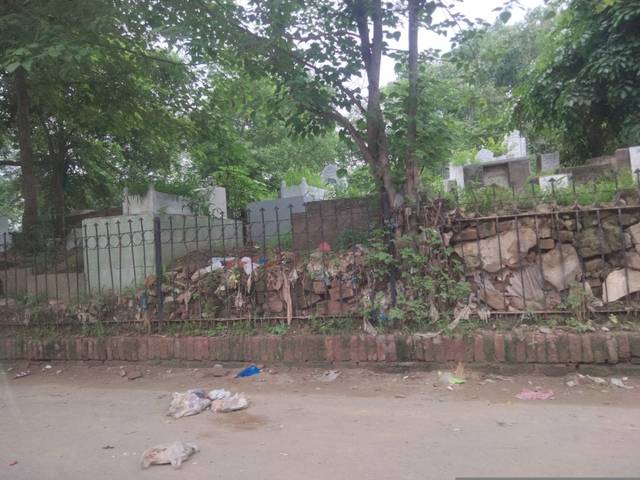
Region: Pakistan
Coordinates: 31.546, 74.361